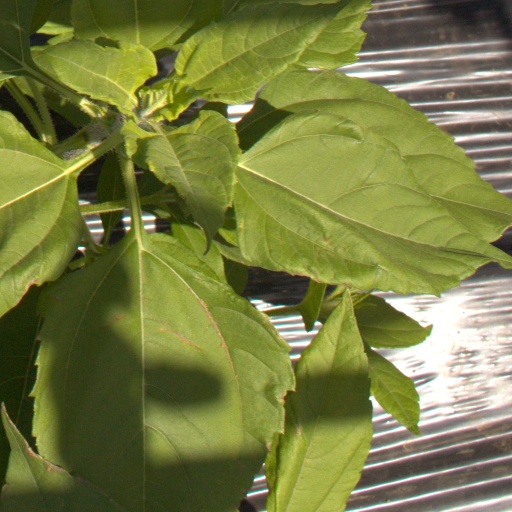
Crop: Jerusalem artichoke